Frank Olson

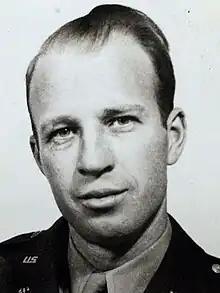

Frank Rudolph Emmanuel Olson (July 17, 1910 – November 28, 1953) was an American bacteriologist, biological warfare scientist, and an employee of the United States Army Biological Warfare Laboratories (USBWL) who worked at Camp Detrick (now Fort Detrick) in Maryland. At a meeting in rural Maryland, he was covertly dosed with LSD by his colleague